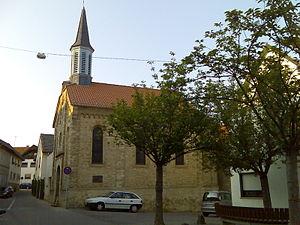
Bubenheim est une municipalité de la Verbandsgemeinde Gau-Algesheim, dans l'arrondissement de Mayence-Bingen, en Rhénanie-Palatinat, dans l'ouest de l'Allemagne.